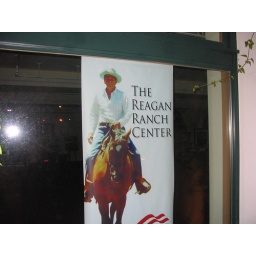
The ranch center is in an office building